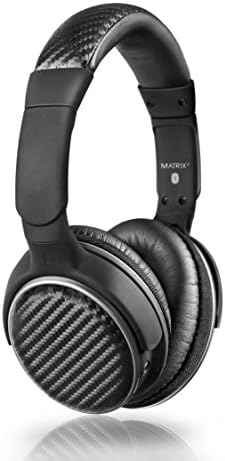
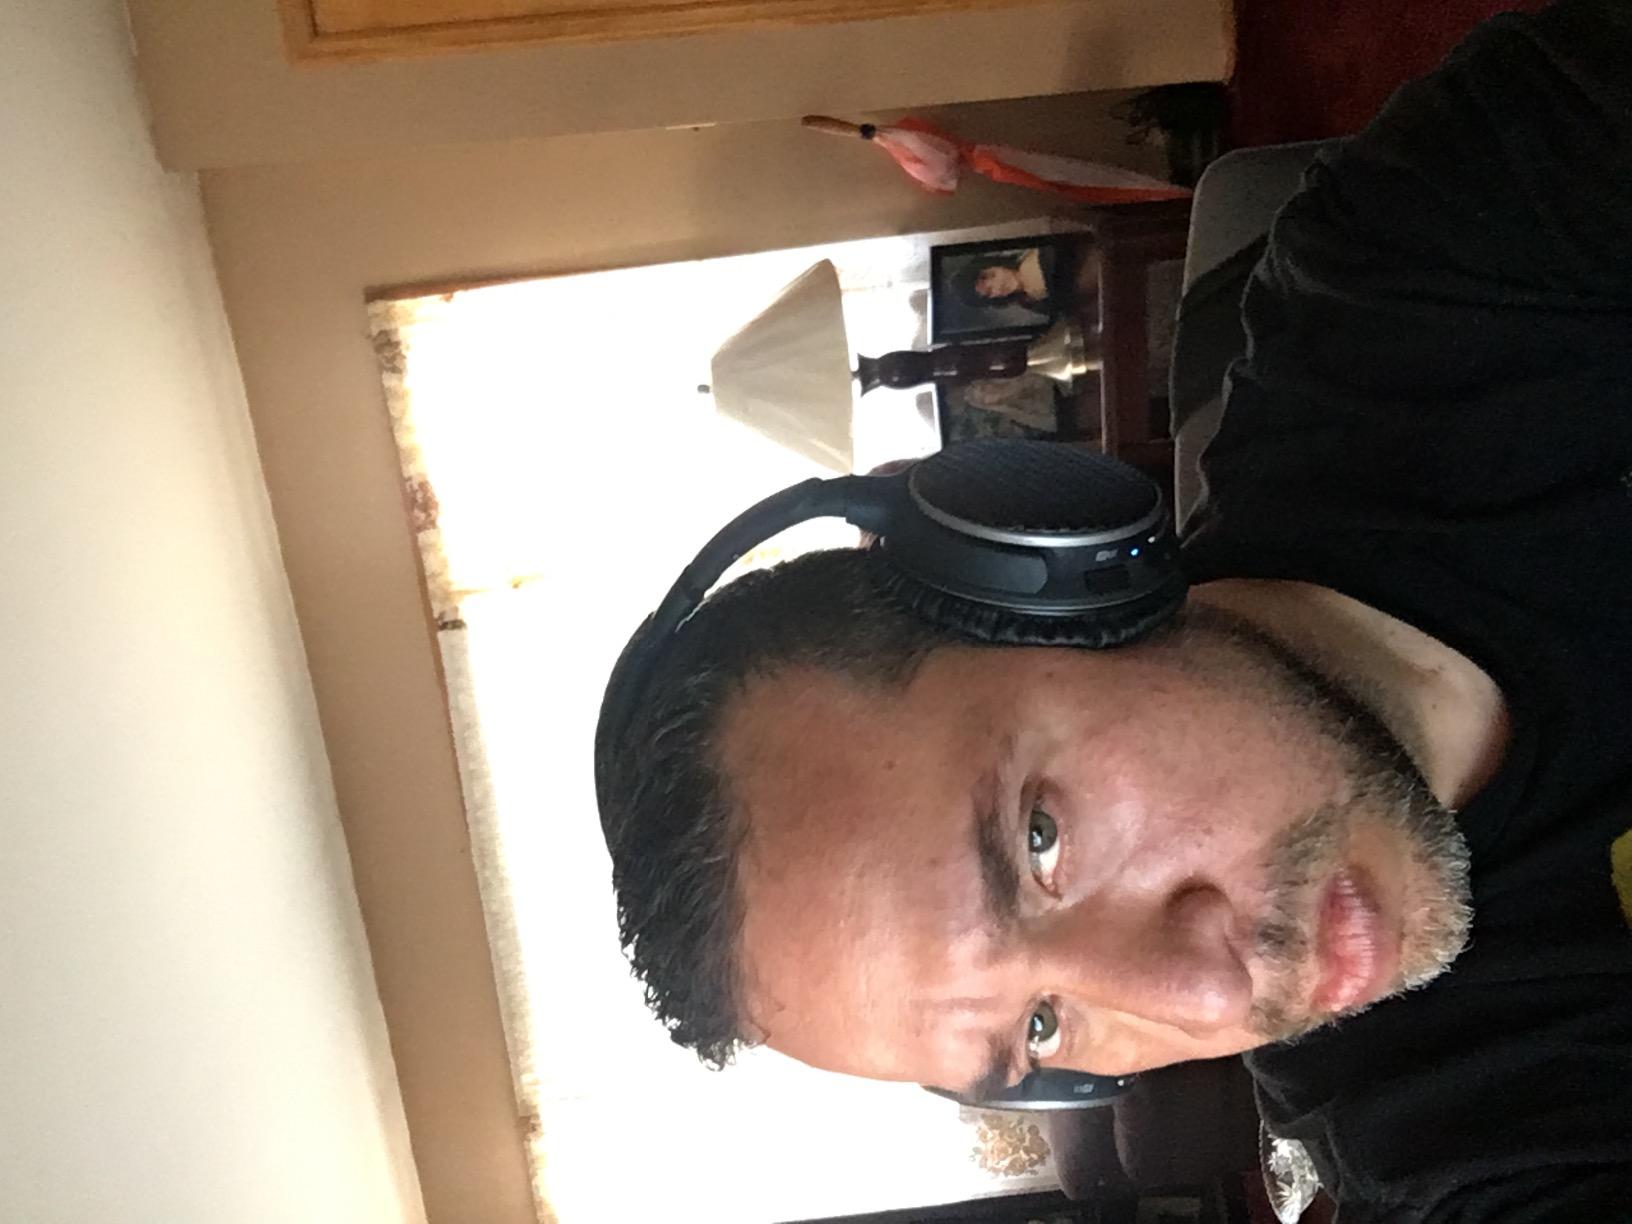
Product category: headphones
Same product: yes